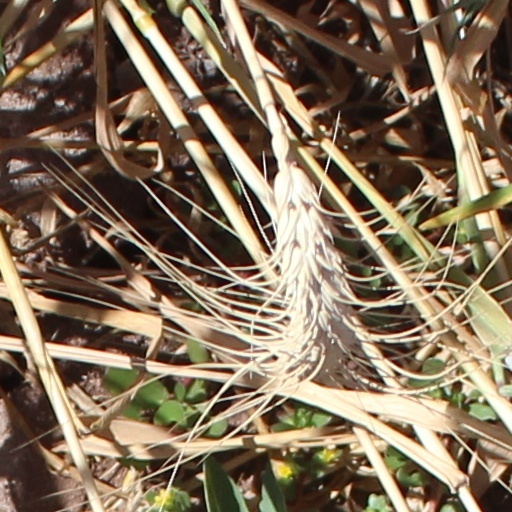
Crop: wheat